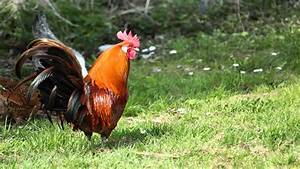
Label: chicken